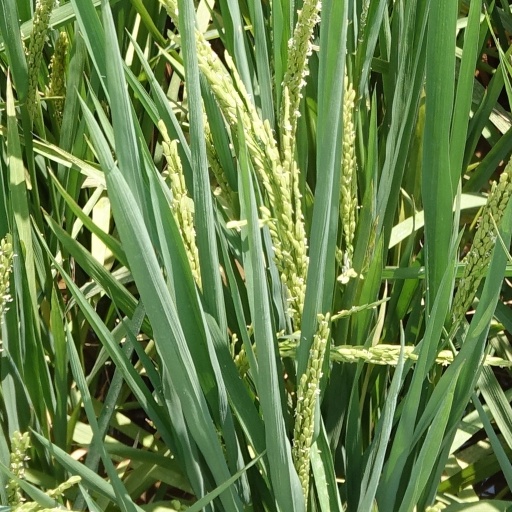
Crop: rice